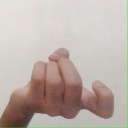
अक्षर: ज